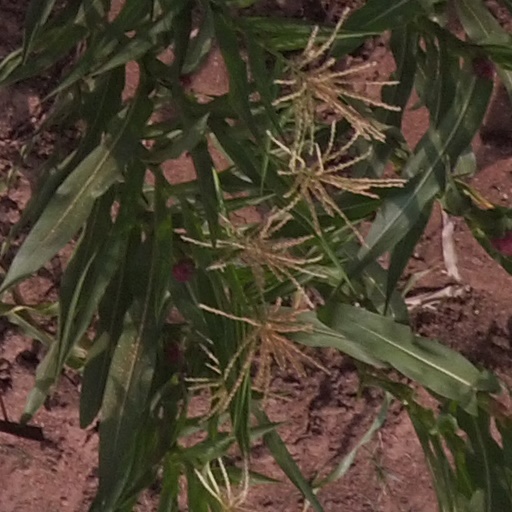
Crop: maize; corn